Skelton Manor

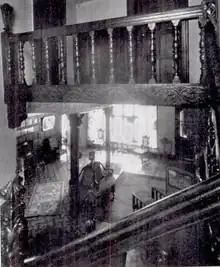
Interior of the house, in 1938

The "Victoria County History" states that the house's "chief interest lies in the internal fittings". These include some original wooden posts. The entrance hall has 17th-century oak panelling, as do the dining and sitting rooms. The dining room fireplace is probably 16th-century, albeit much altered by the Victorians, and the room is also noted for carved frieze. The staircase is Elizabethan, perhaps made by Thomas Ventris. Upstairs, the chamber over the hall has 17th-century panelling and its main beam has a frieze of pomegranates, which is probably mid-16th-century, while the door from it to the landing is 16th-century, with 15th-century bosses attached. The upstairs sitting room has a late 16th-century frieze depicting mermaids and mermen, while the west bedroom has 17th-century panelling, and the east bedroom is also panelled.